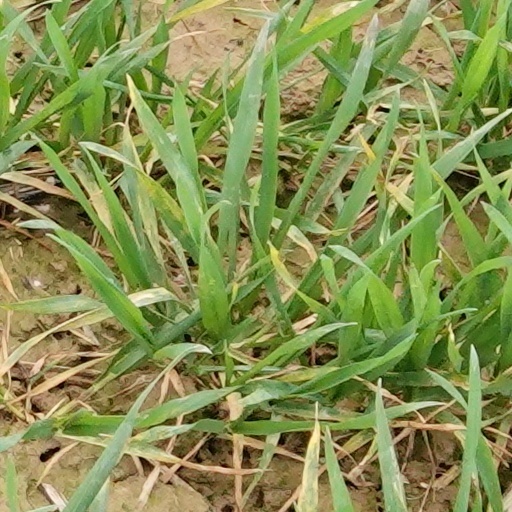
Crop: wheat